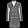
Label: Coat